The Art of the Steal (2013 film)

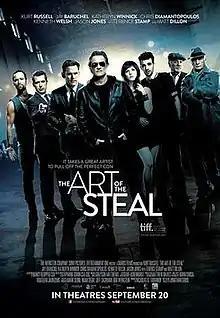
Theatrical release poster

The Art of the Steal (also known as The Black Marks and The Fix) is a 2013 Canadian comedy film written and directed by Jonathan Sobol. It stars Kurt Russell, Jay Baruchel, Chris Diamantopoulos, Matt Dillon and Katheryn Winnick. It was shown at the 2013 Toronto International Film Festival.